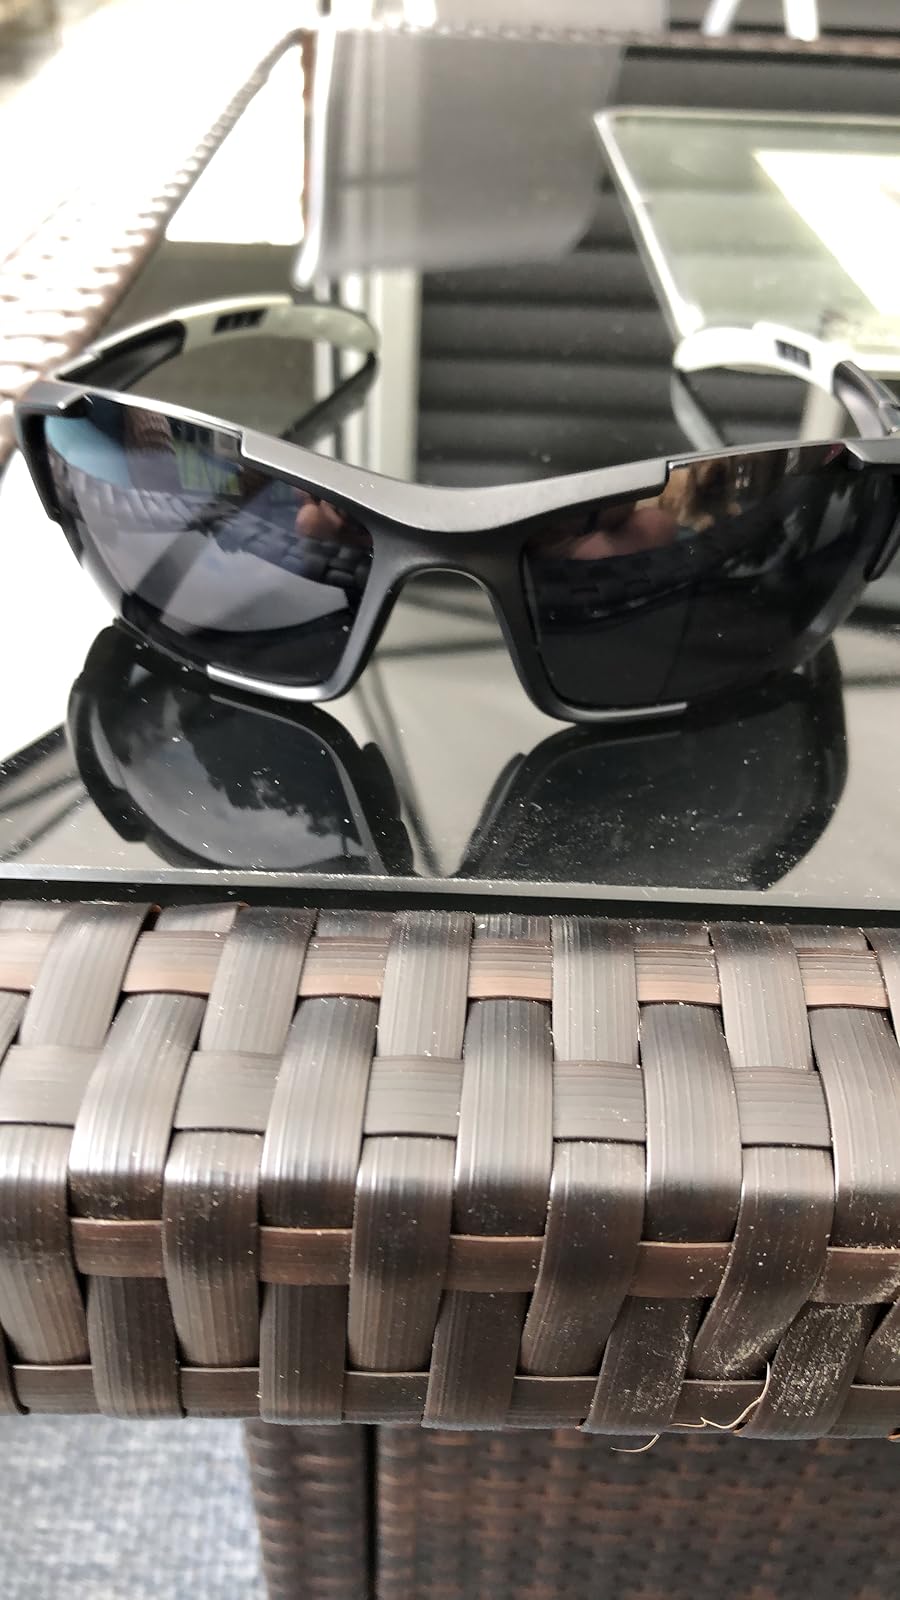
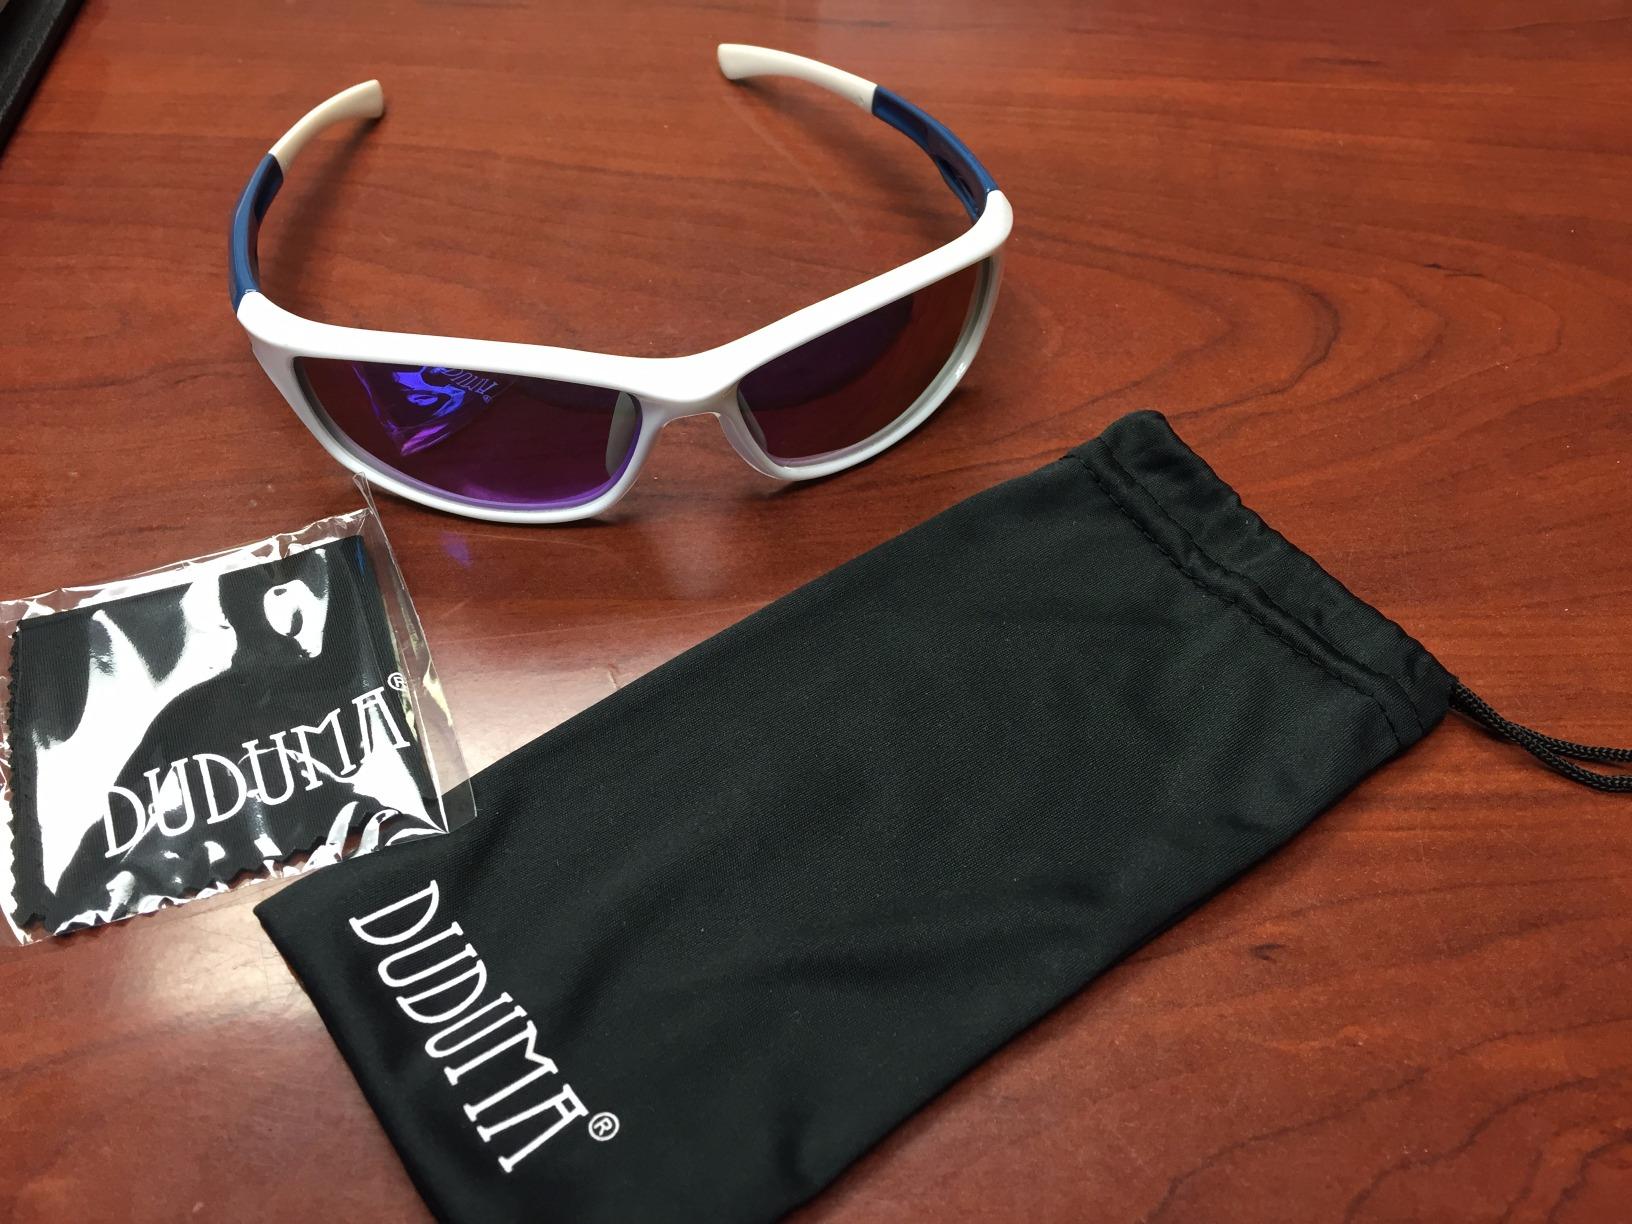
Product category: accessories_sunglasses
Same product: no